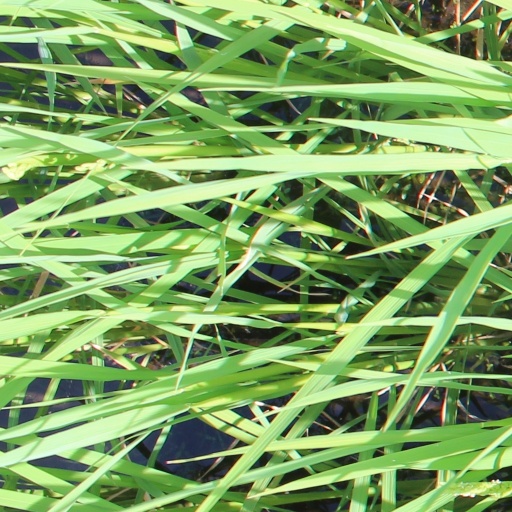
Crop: rice